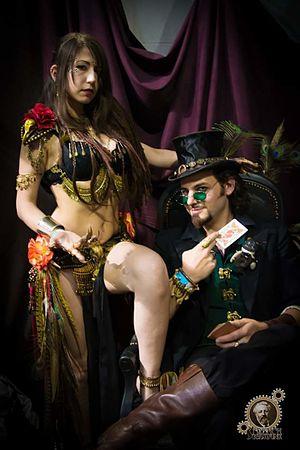
Michaelys Ruby en costume d'inspiration tribale et Léonarius Nomada en costume d'inspiration vaudou. Photo prise lors de la Convention Geekopolis dans le quartier steampunk par Alex LS.
Le steampunk est un courant essentiellement littéraire dont les intrigues se déroulent dans un XIXᵉ siècle dominé par la première révolution industrielle du charbon et de la vapeur. Il s'agit d'une uchronie faisant référence à l'utilisation massive des machines à vapeur au début de la révolution industrielle puis à l'époque victorienne. On y retrouve l'utilisation de matériaux tels que le cuivre, le laiton, le bois et le cuir.